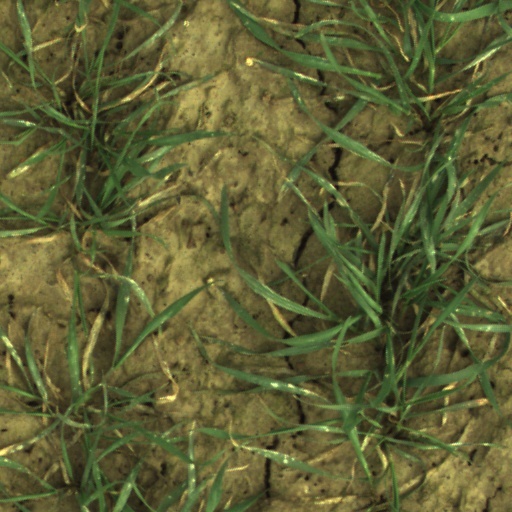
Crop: wheat